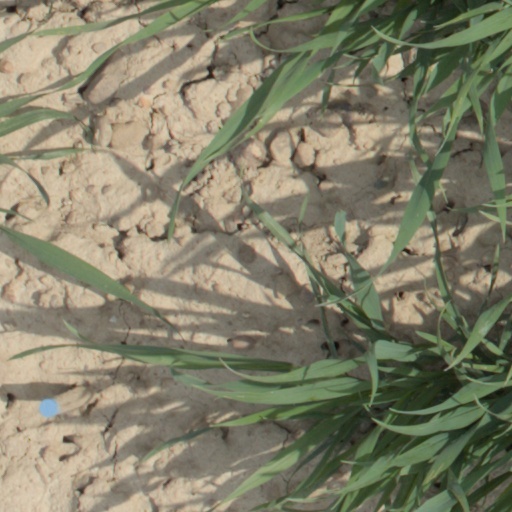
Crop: wheat